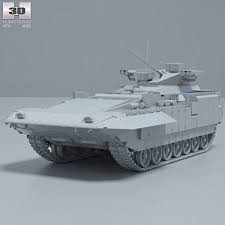
Label: BMP-T15